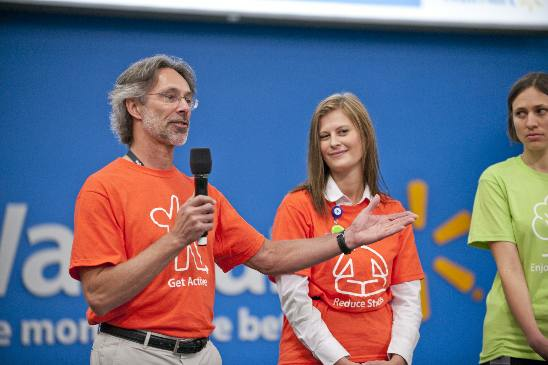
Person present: Yes